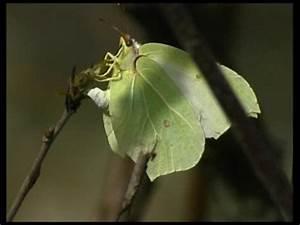
butterfly